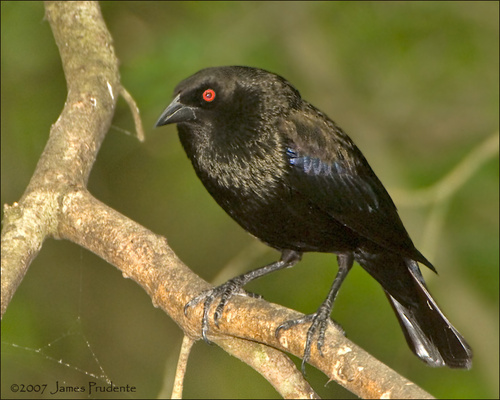
the black bird has a black beak and red eyerings.
this odd little guy is mostly black with red eyes.
small bird with red eyes, beak is small and black, tail is black and grey, throat, breast, belly and abdomen are black.
this bird is nearly all black with a short bill and red eyes.
a shiny black bird with bright red eyes and a small black beak.
this small bid has a bright red eye ring, gold and black feathers on its chest, neck and coverts, and black secondaries.
this bird is completely black with sheeny plumage, a stout beak, red eyes, and a long tail.
this bird has wings that are black and has red eyes
this bird has a black crown with black bill and black belly.
this small all black bird has red eyes and a short pointed black bill.
Species: Bronzed Cowbird